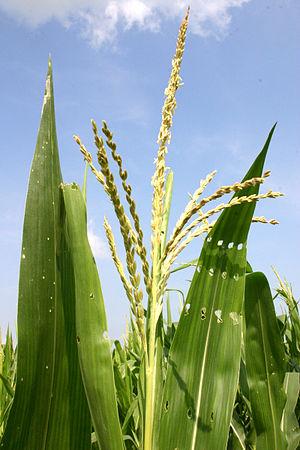
Le maïs, appelé blé d’Inde au Canada, est une plante herbacée tropicale annuelle de la famille des Poacées, largement cultivée comme céréale pour ses grains riches en amidon, mais aussi comme plante fourragère. Le terme désigne aussi le grain de maïs lui-même.
En biologie, mâle est le terme qui désigne un organisme ou un organe produisant des spermatozoïdes dans le cadre de la reproduction sexuée anisogame. L'organisme qui produit les gamètes complémentaires, appelés ovules, est la femelle.
La castration du maïs, ou écimage du maïs, consiste à enlever les fleurs mâles de plants de maïs en ôtant la panicule terminale afin de contrôler la pollinisation lors de la production d'hybrides. Cette opération est rendue possible par le fait que le maïs, contrairement à d'autres céréales, est une plante monoïque, c'est-à-dire dont les fleurs mâles et femelles sont séparées.